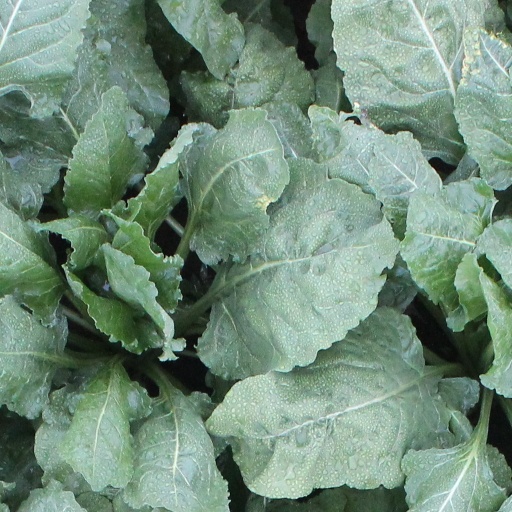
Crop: sugar beet